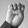
ASL letter: E